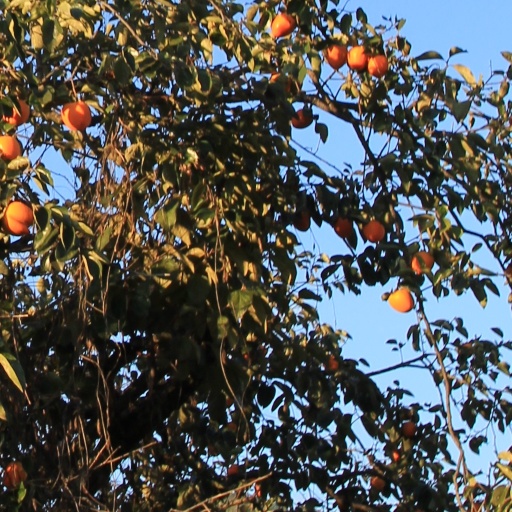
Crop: grape